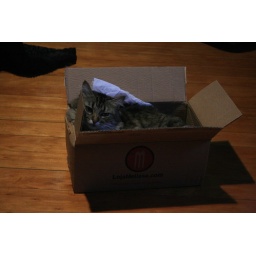
cat in a box